Nantwich Workhouse

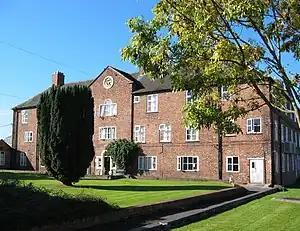
Nantwich Workhouse, The Barony

Nantwich Workhouse, also known as Nantwich Union Workhouse, Nantwich Union House and Nantwich Institution, is a former workhouse in Nantwich, Cheshire, England. It is located at The Barony, off Barony Road (at ). Built in 1779–80 to accommodate up to 350 people, the institution remained in use as a workhouse until 1930.